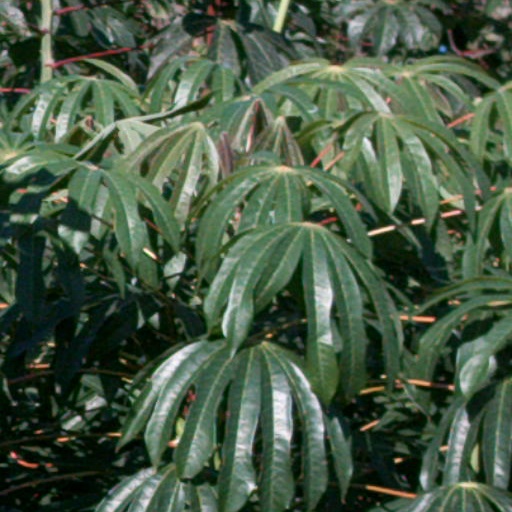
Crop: cassava